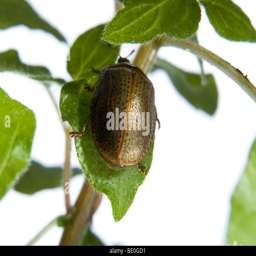
bug walking on a green plant over white background